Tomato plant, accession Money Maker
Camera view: bottom (45 deg); turntable rotation: 270 degrees
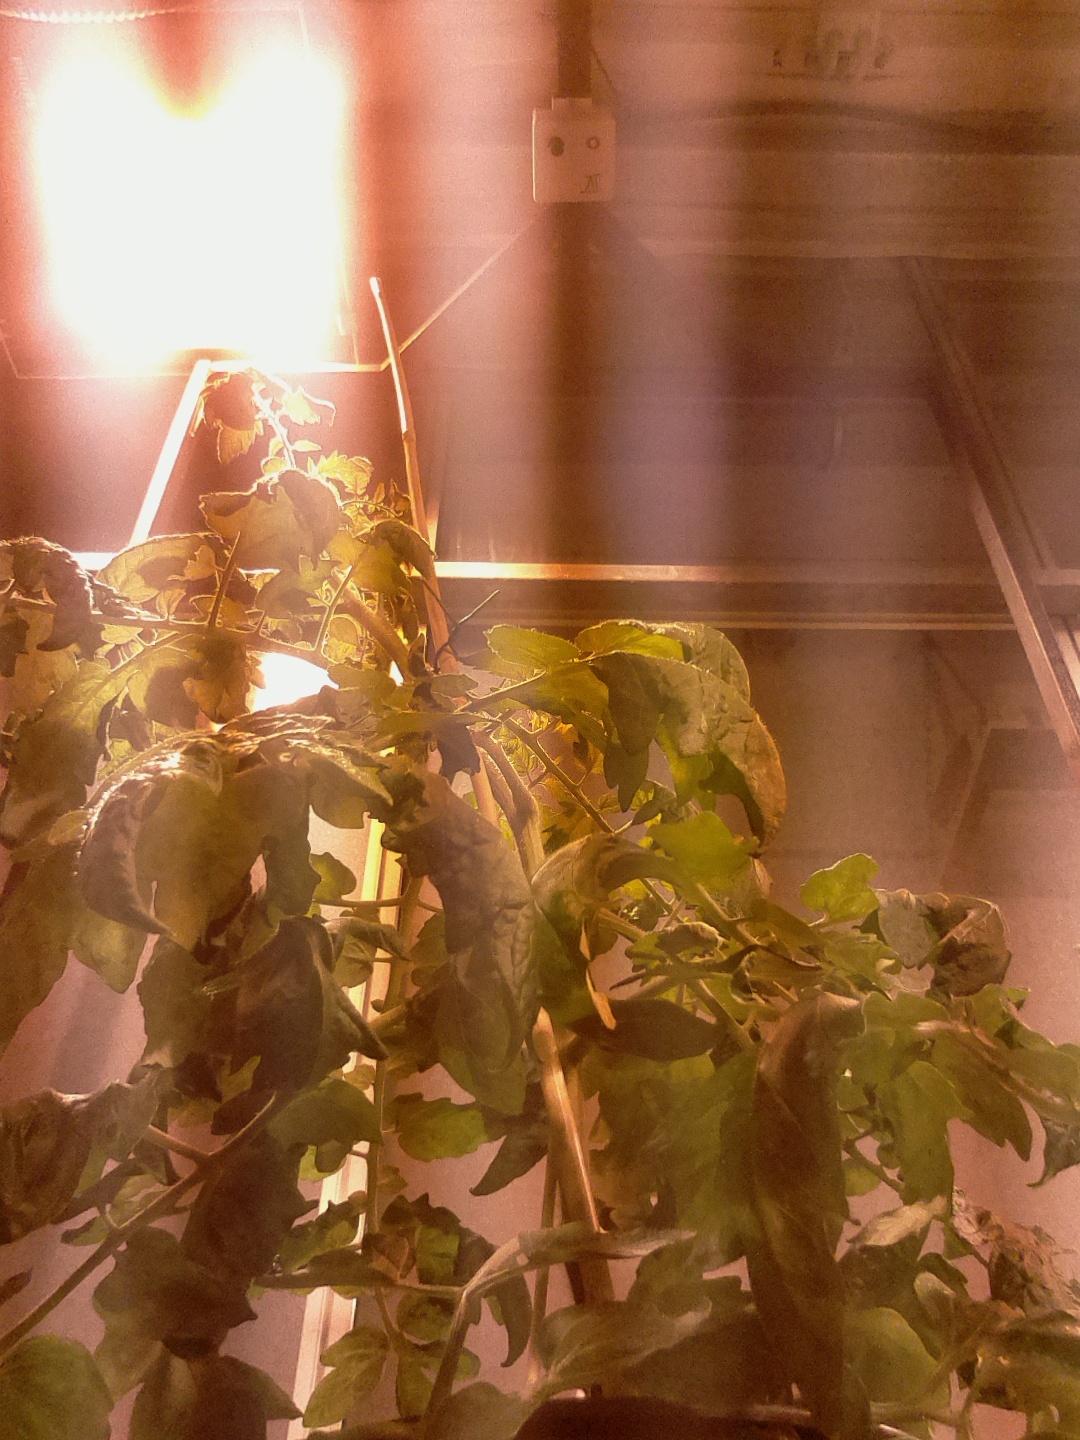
BBCH growth stage 68: Full flowering, 80%-90% of flowers open, more petals falling